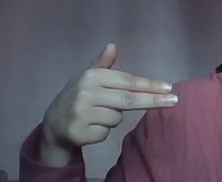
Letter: ghain